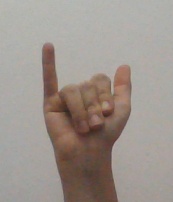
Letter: ya